65th Infantry Regiment (United States)

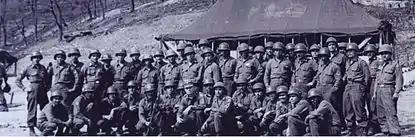

On 27 August 1950, the 65th Infantry, with 3,920 officers and men organized into three infantry battalions, one artillery battalion and a tank company departed from Puerto Rico and arrived in Pusan, South Korea on 23 September 1950. It was during the long sea voyage that the men nicknamed the 65th Infantry as the "Borinqueneers". "That was the name of the more peaceful of the two original Indian tribes that inhabited the island of Puerto Rico "Borinquen", and many of the men were direct descendants of that industrious race of people."